History of Belize

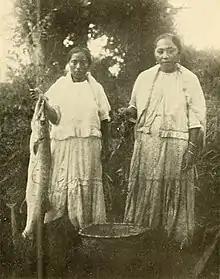
Maya fisherwomen in British Honduras, beginning of the 20th century.

The earliest reference to African slaves in the British settlement appeared in a 1724 Spanish missionary's account, which stated that the British recently had been importing them from Jamaica, Bermuda, and other Central American British Colonies. A century later, the total slave population numbered about 2,300. Most slaves were born in Africa, and many slaves at first maintained African ethnic identifications and cultural practices. Gradually, however, slaves assimilated and a new, synthetic Kriol culture was formed.